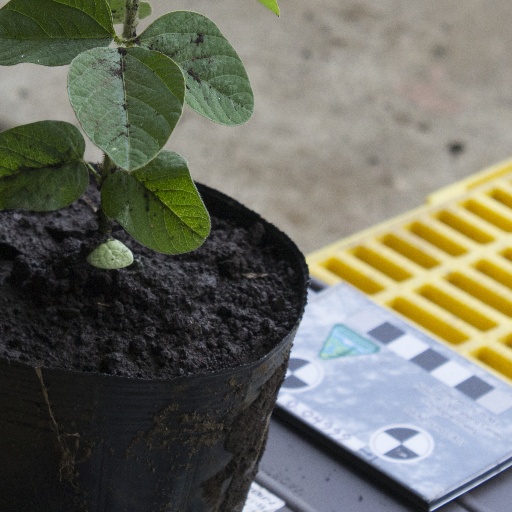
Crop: soybean